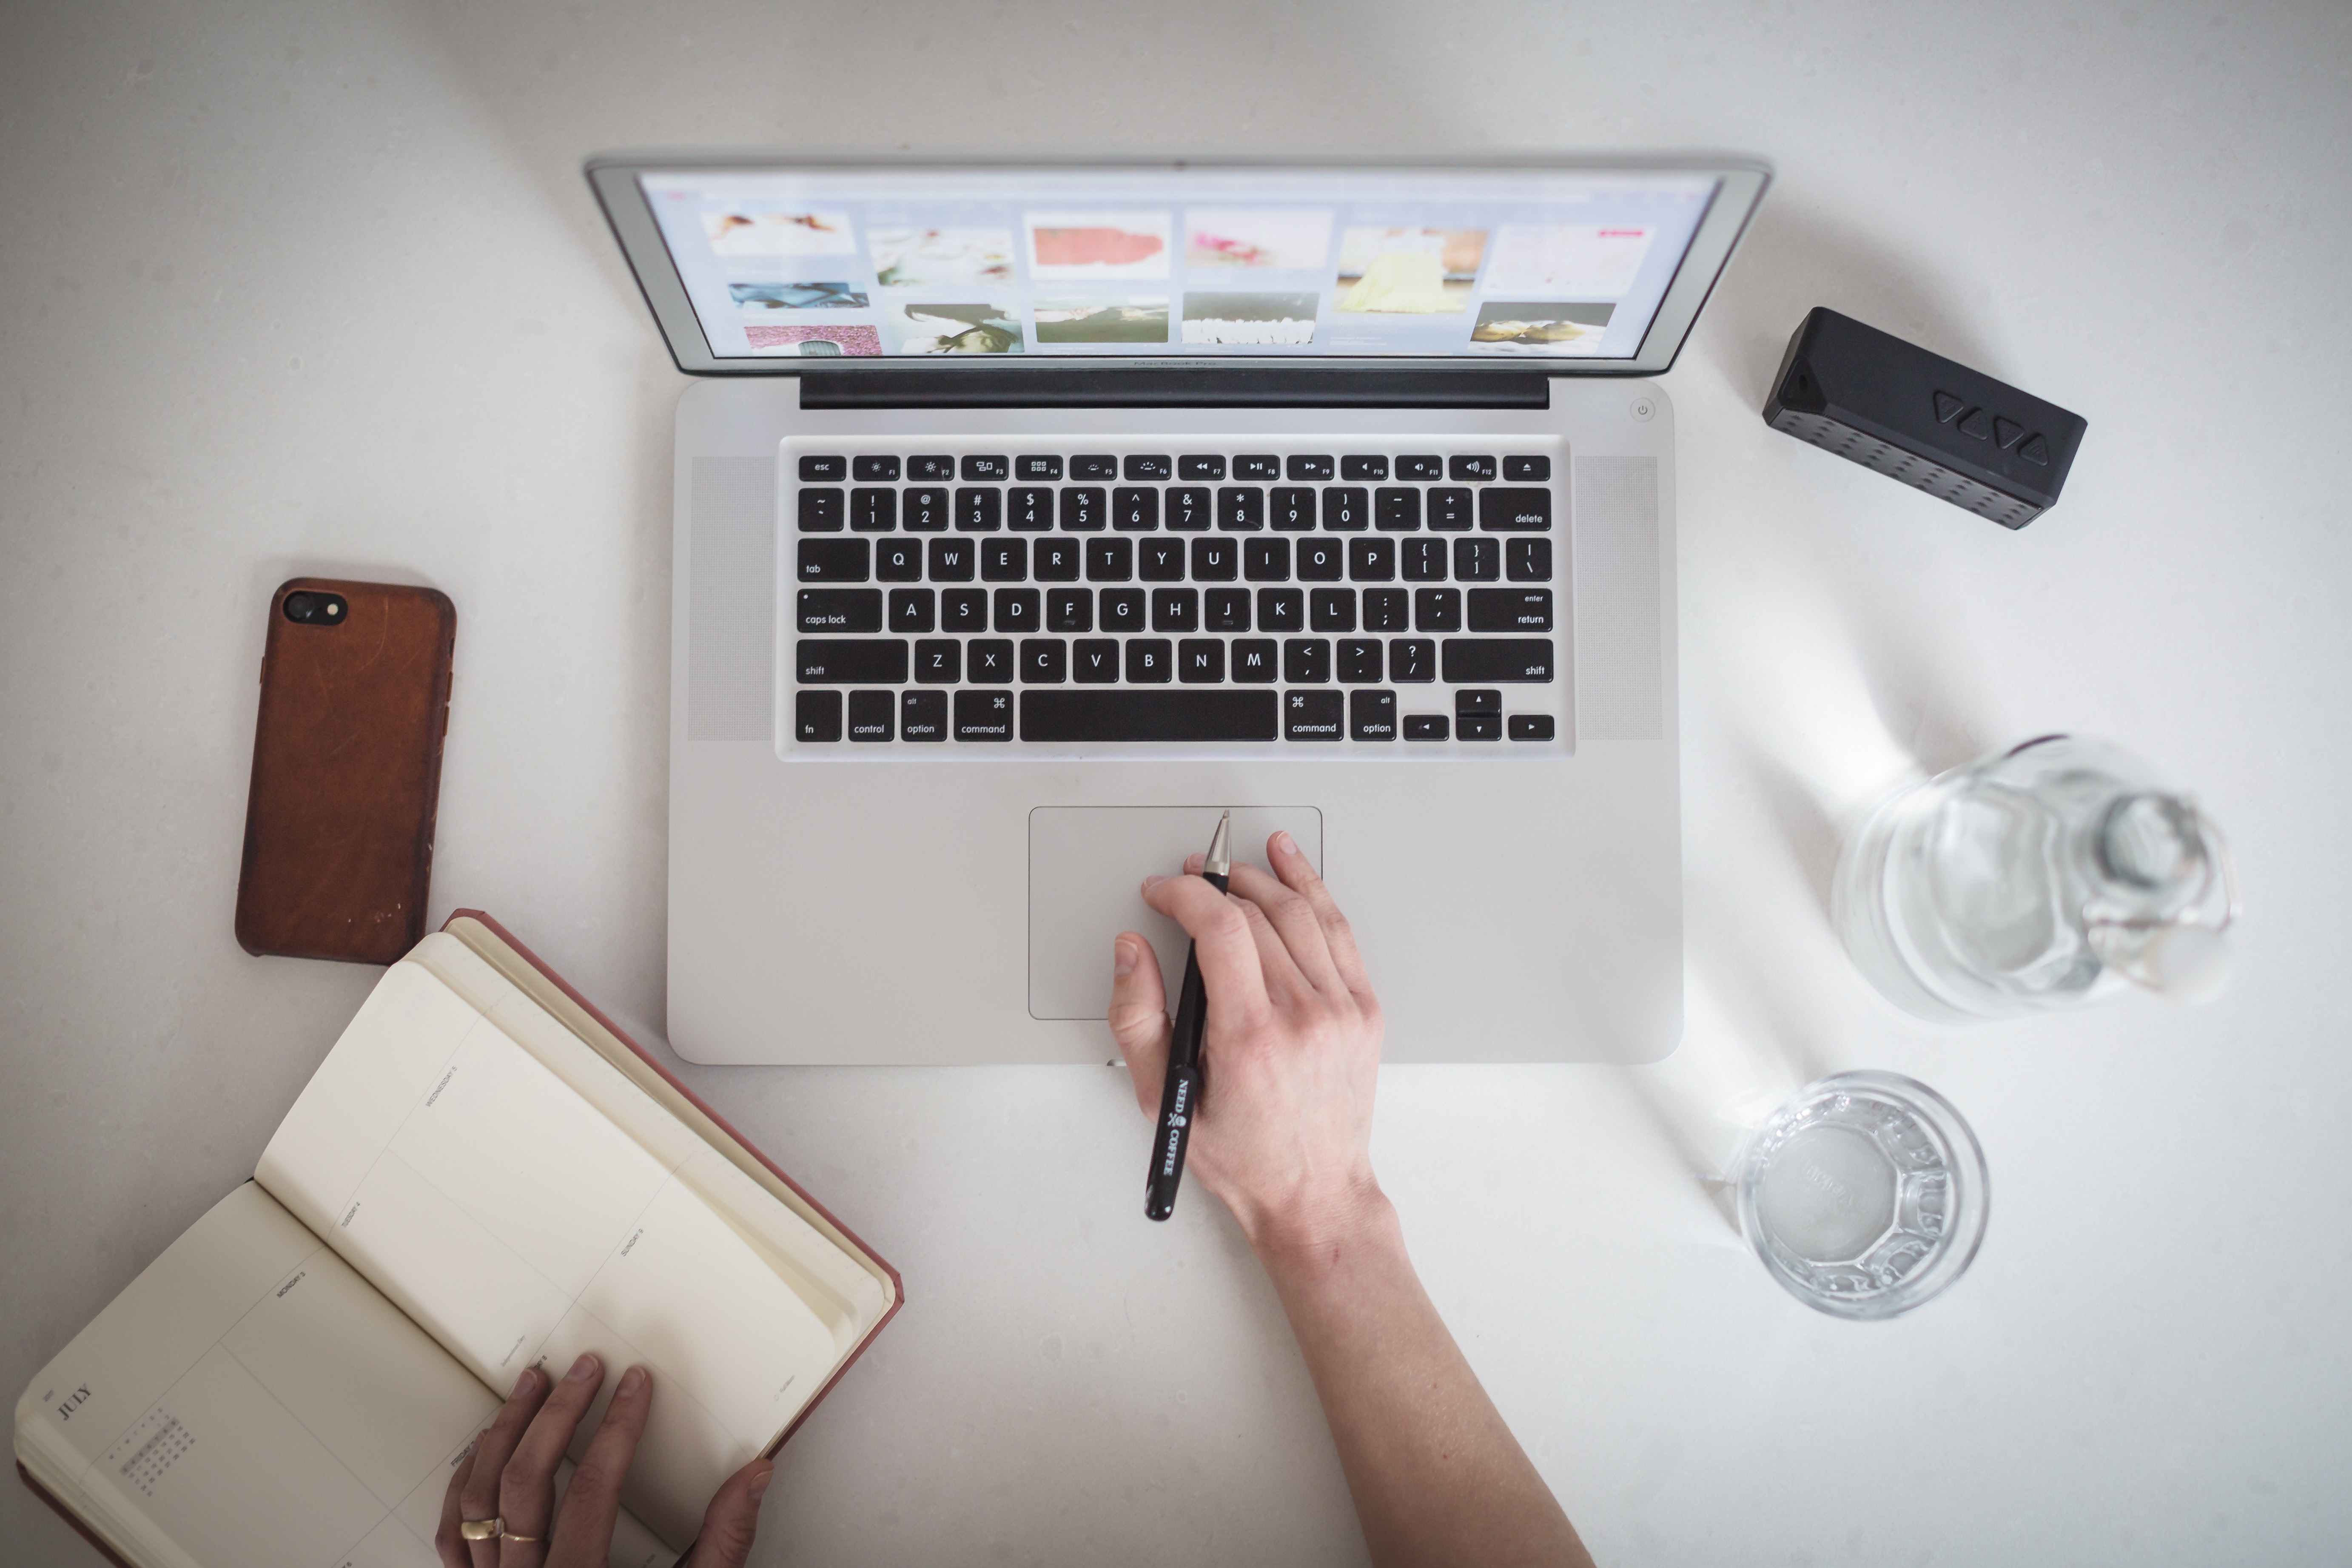
hand, finger, technology, electronic device, room, office equipment, furniture, desk